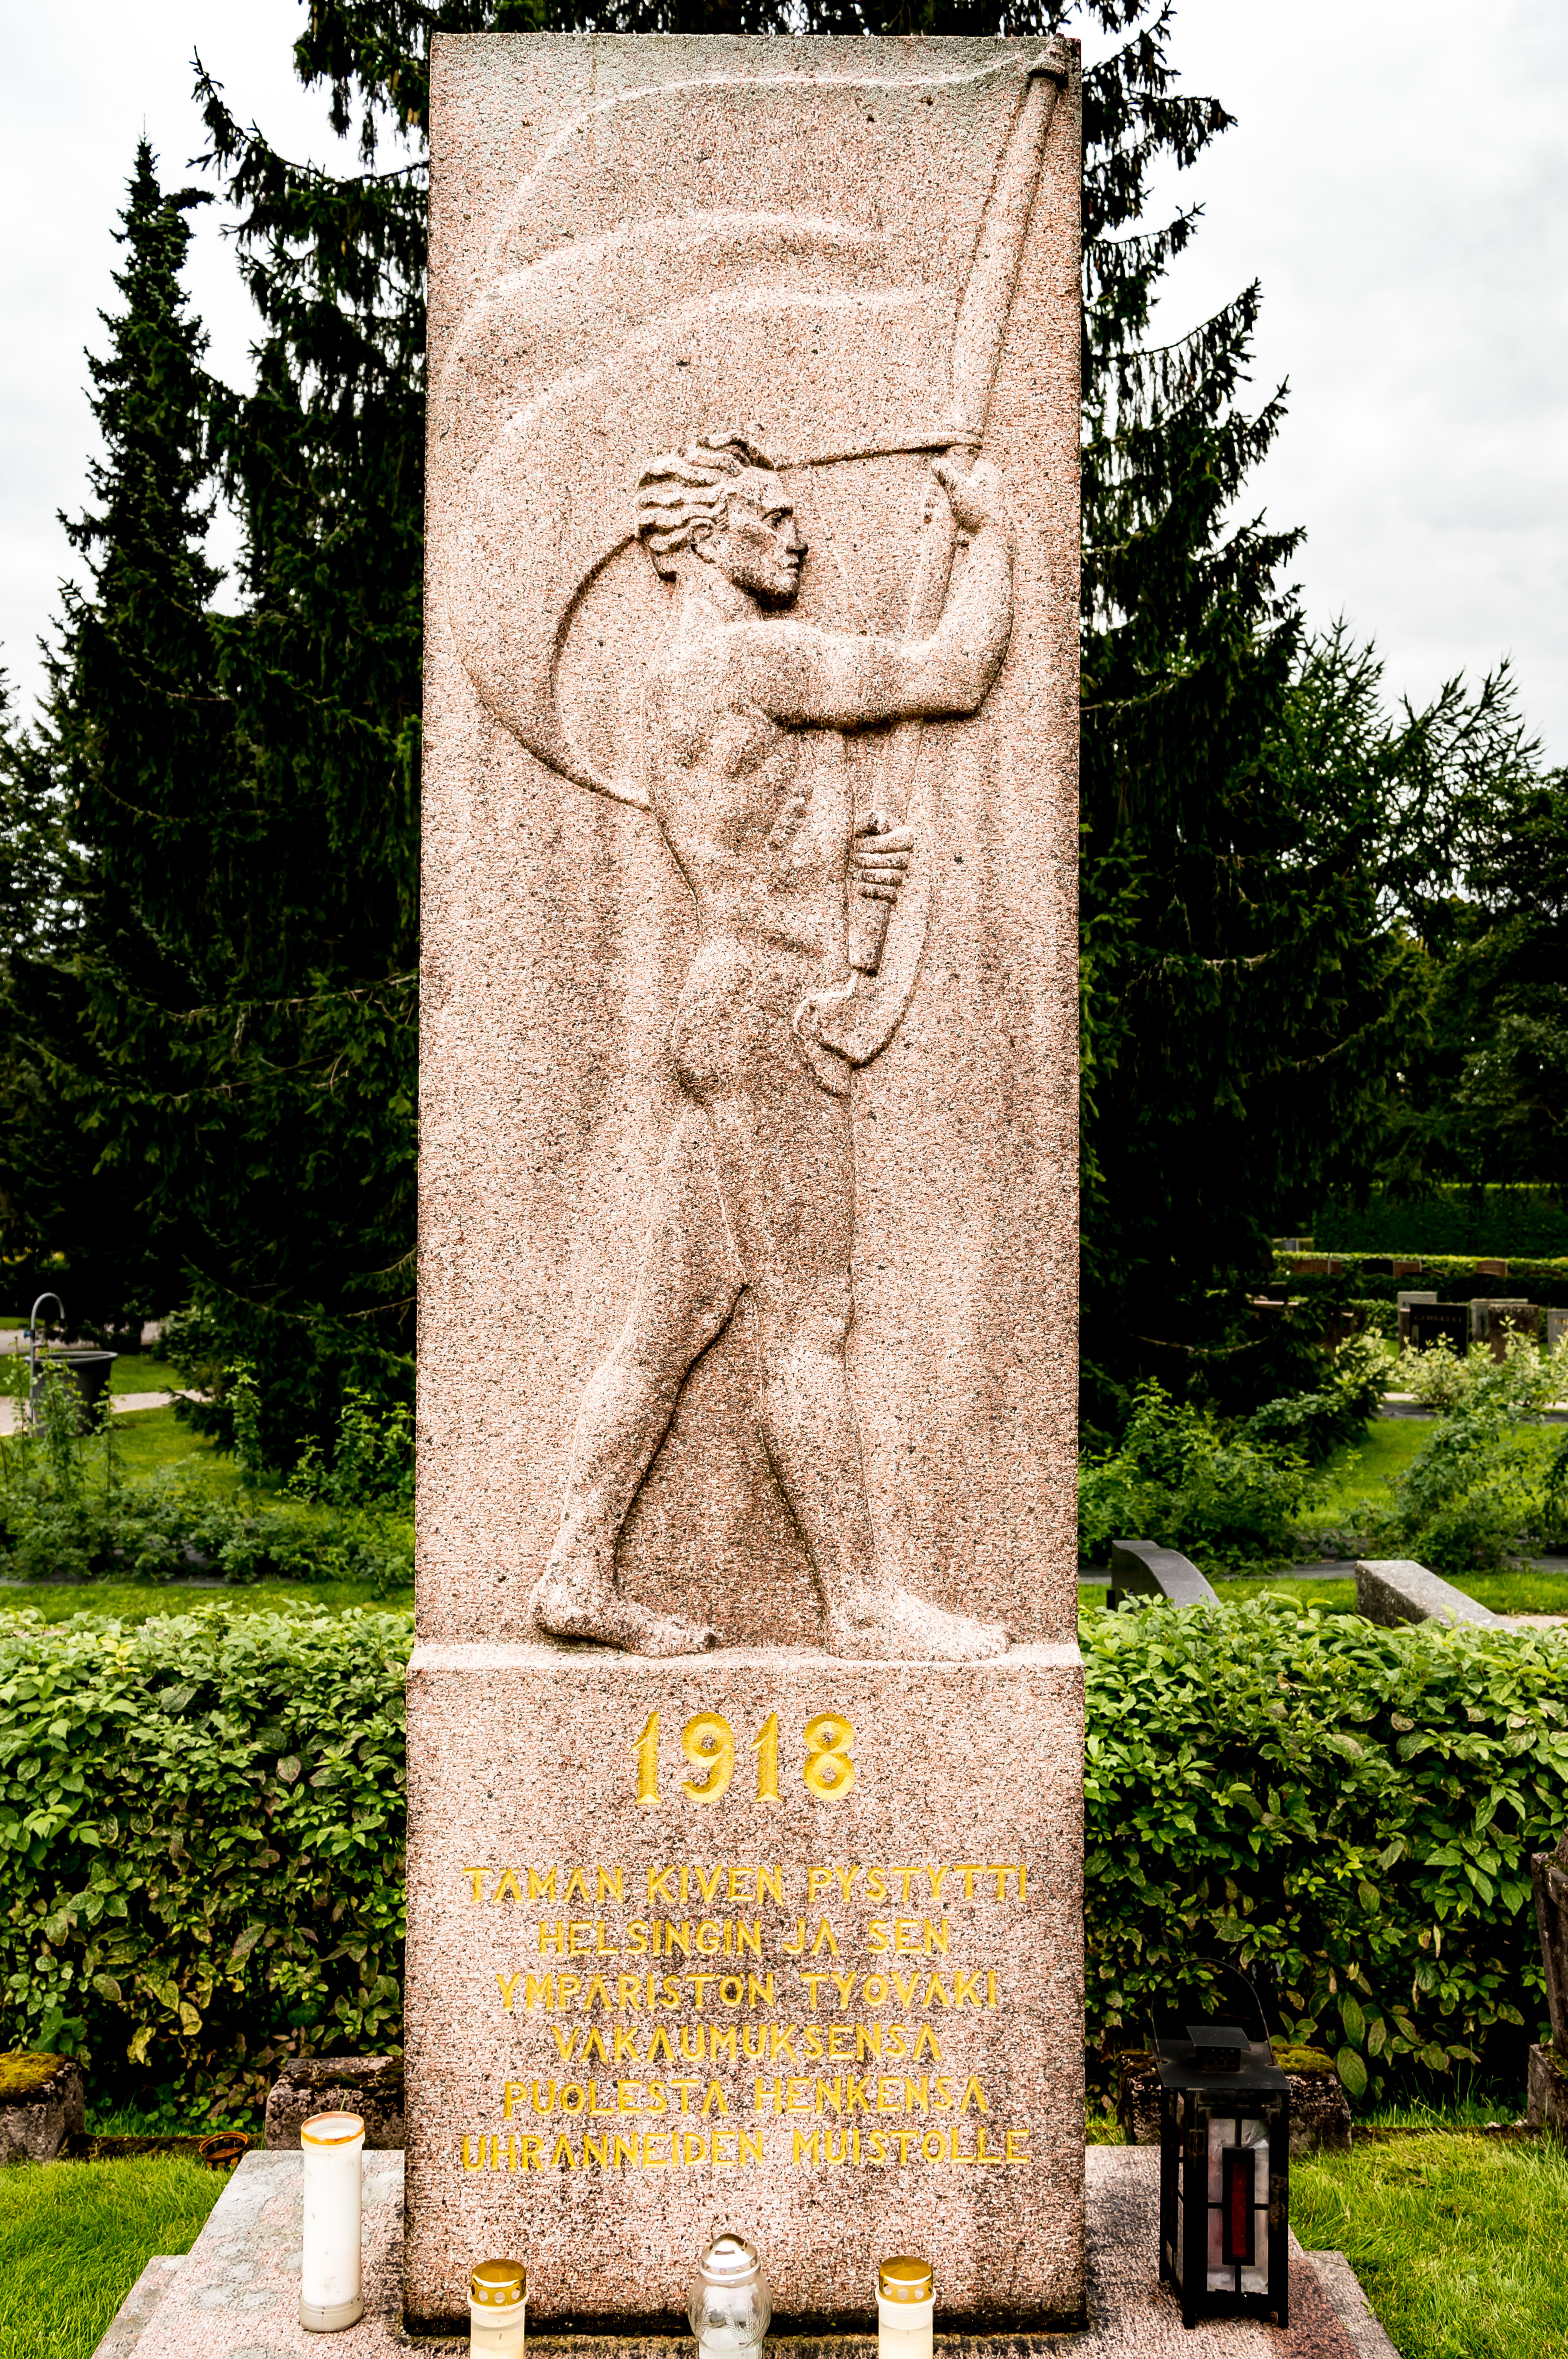
tree, grass, wall, monument, statue, cemetery, grave, sculpture, memorial, war, cool image, headstone, finland, helsinki, fallen, carving, i, monolith, artifact, malmi, civil, 1918, stele, reds, archaeological site, stone carving, ancient history